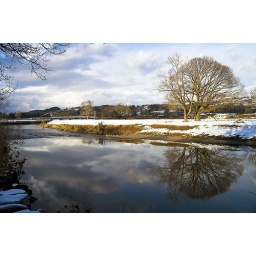
Suspension Bridge near Llanrwst and a handy tree to provide a nice reflection before the water gets rough in the distance!